UC San Diego Health

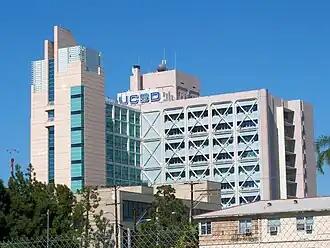
Hillcrest Medical Center at UC San Diego Health

Hillcrest Medical Center at UC San Diego Health is the first of three primary hospitals for the University of California, San Diego School of Medicine.